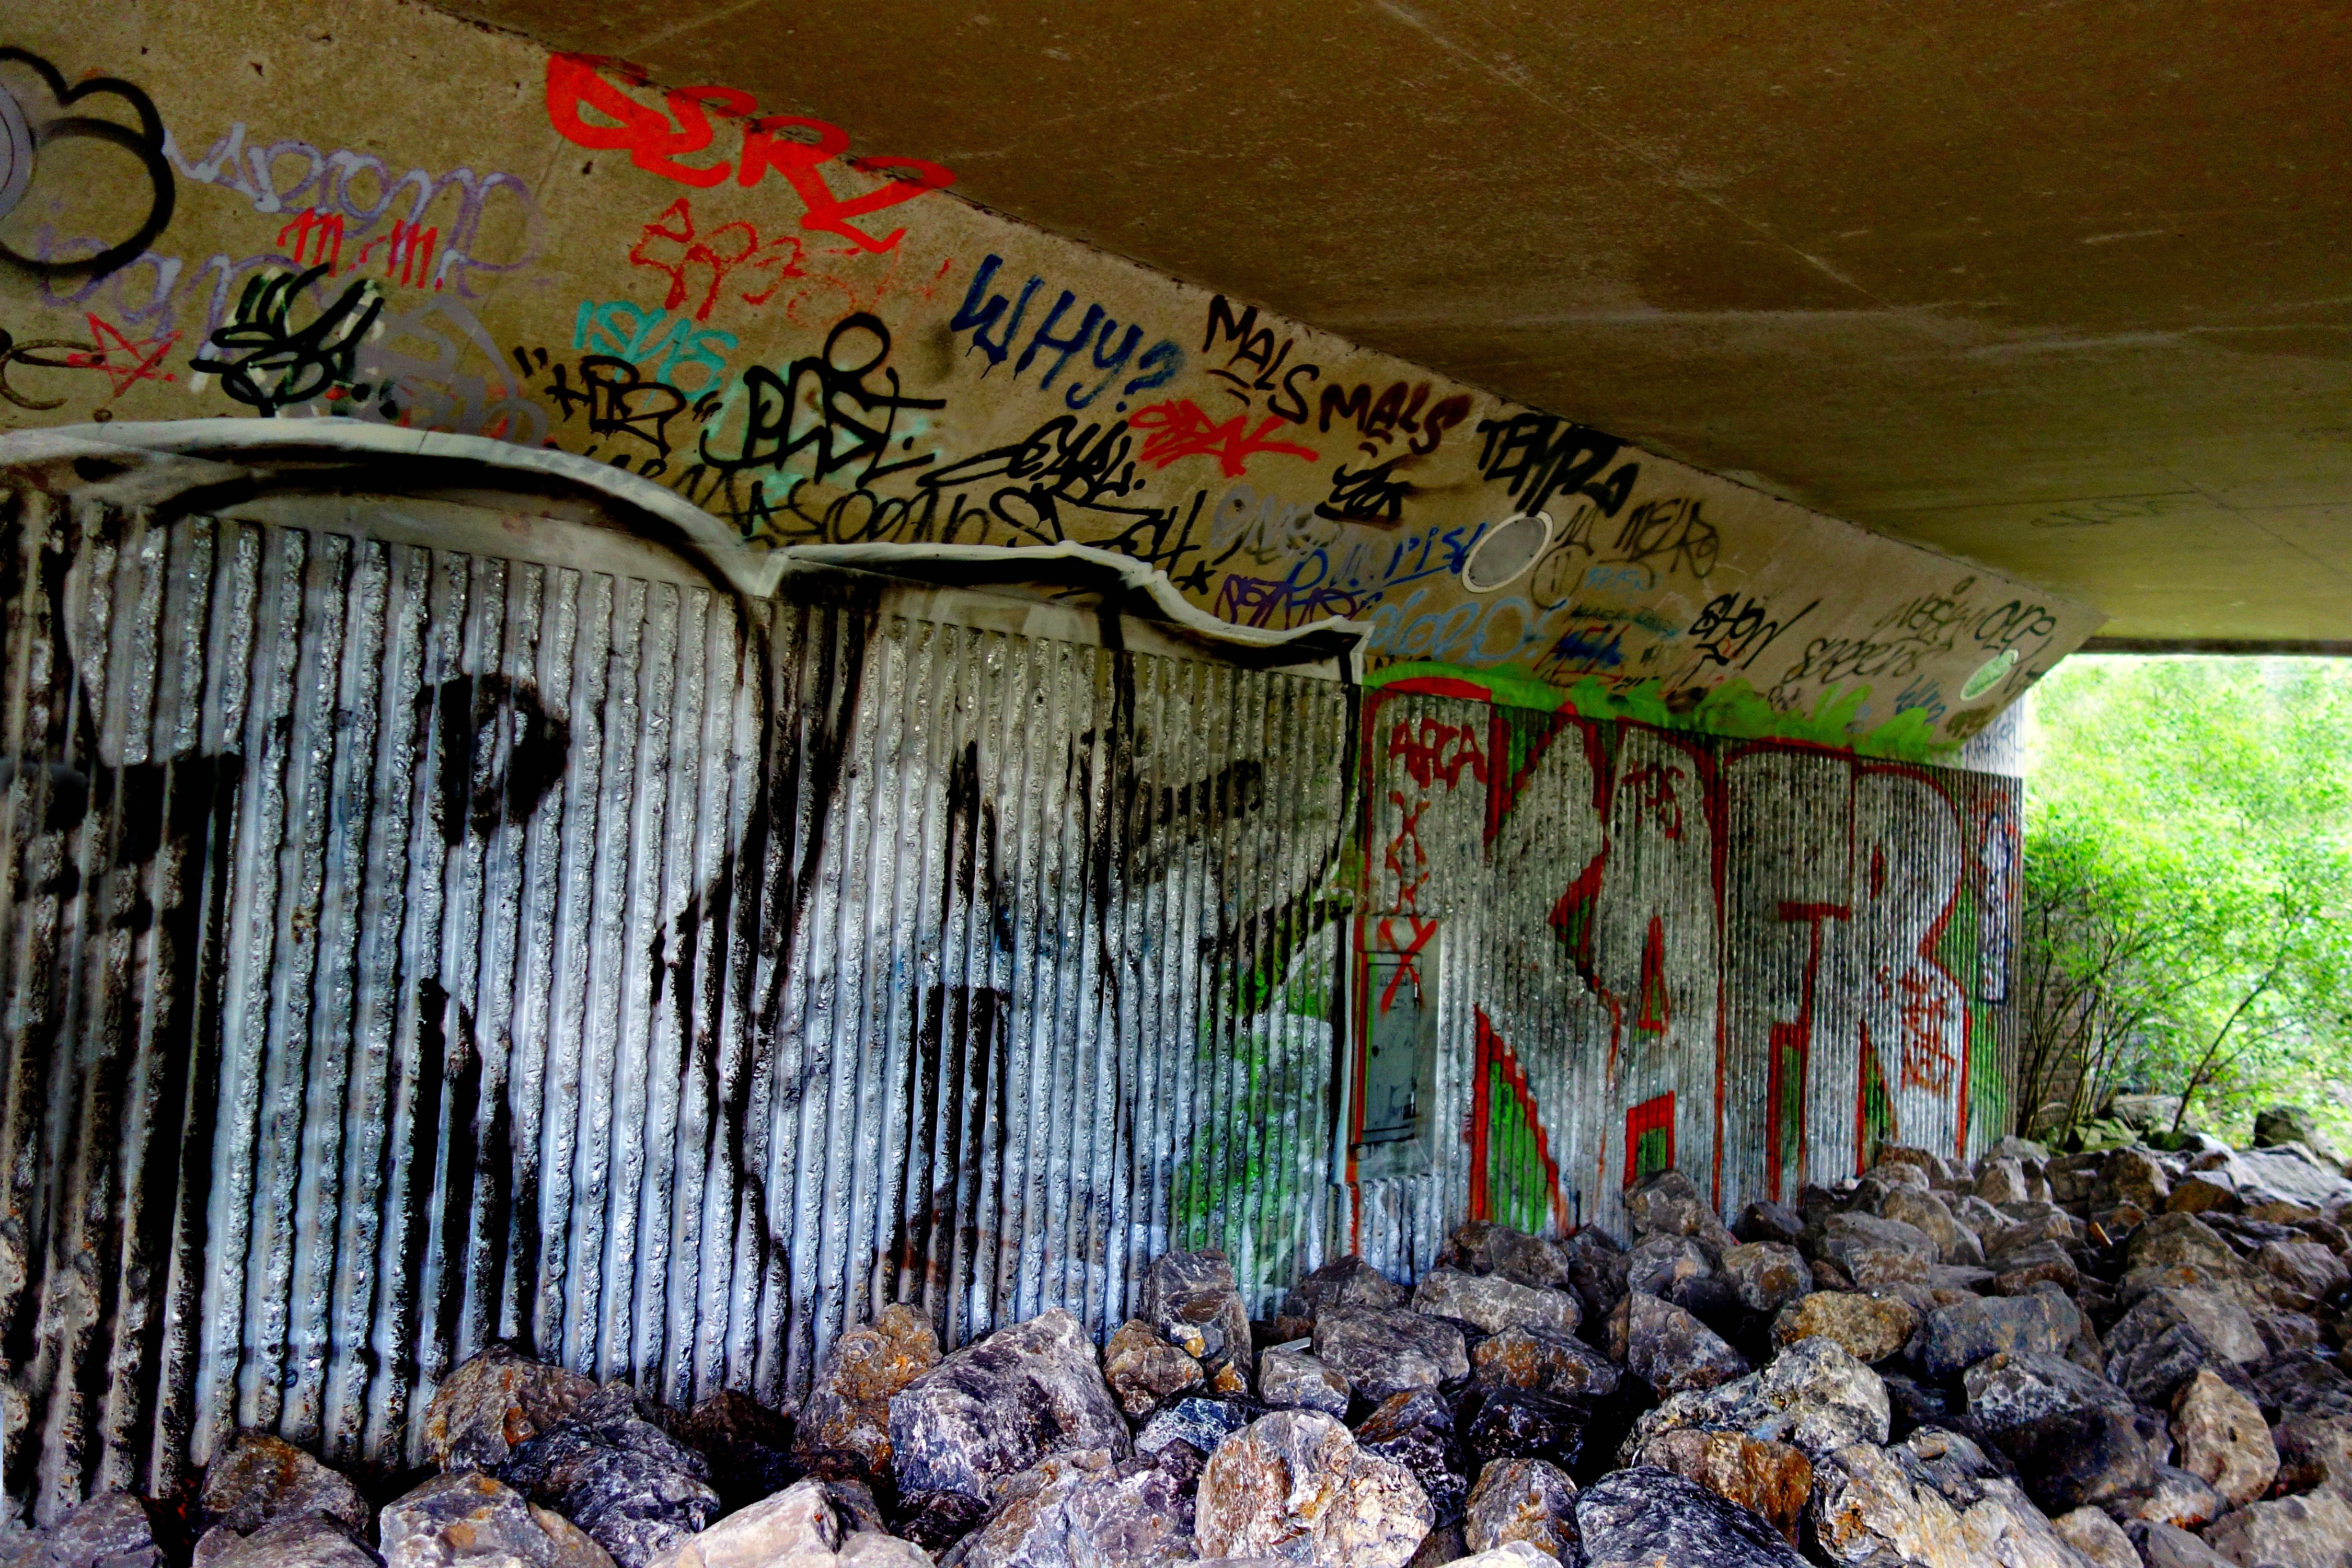
street, urban, wall, underground, youth, spray, artist, paint, movement, lifestyle, graffiti, art, temple, culture, urban area, ancient history